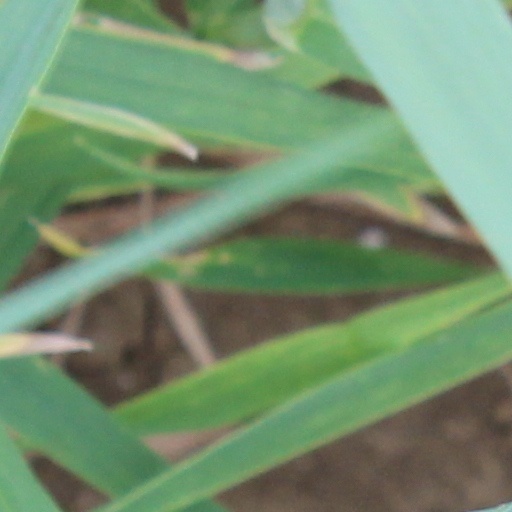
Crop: wheat